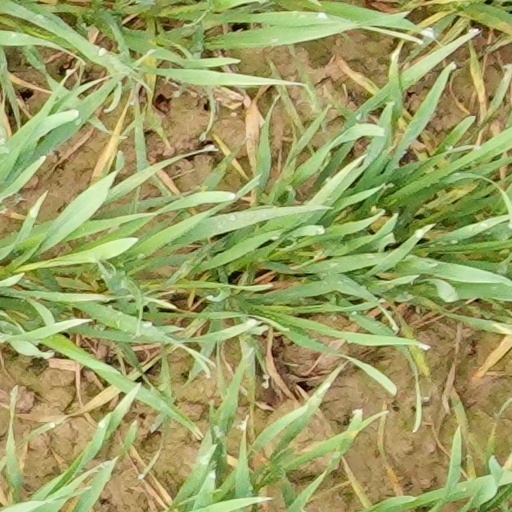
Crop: wheat